Sidney A. Alexander

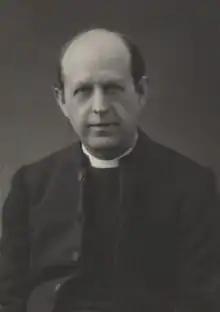
Alexander in c1916.

Sidney Arthur Alexander (April 2, 1866 – February 4, 1948) was an English poet, author, and clergyman.